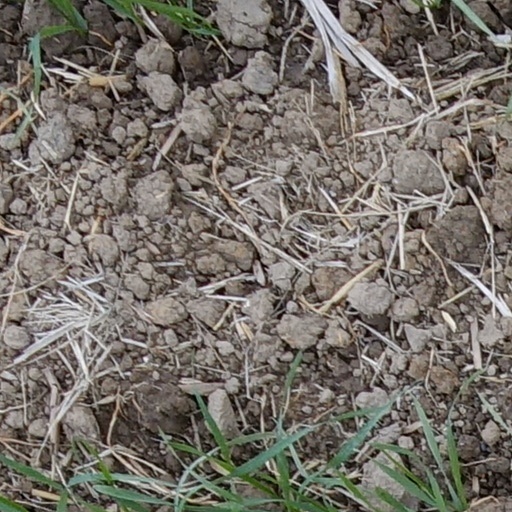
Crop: wheat